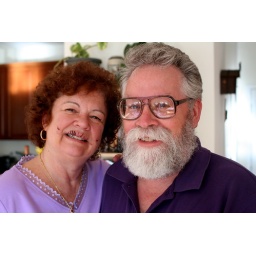
Wonky face = Gist's mom was bitten by a dog last week.